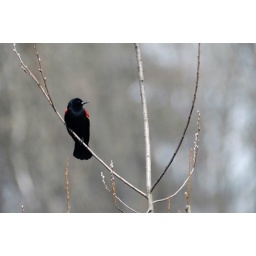
A red-winged blackbird near my house in Bothell.